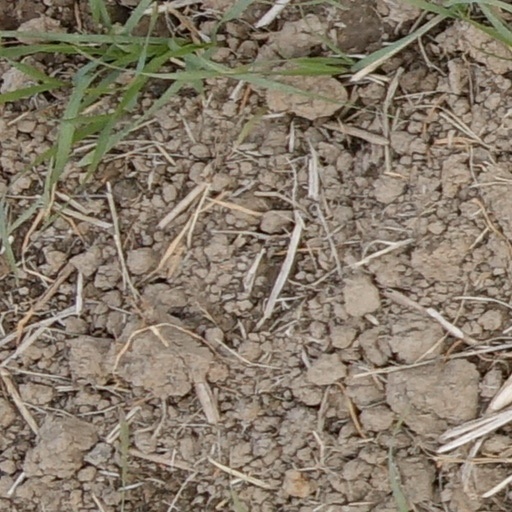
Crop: wheat